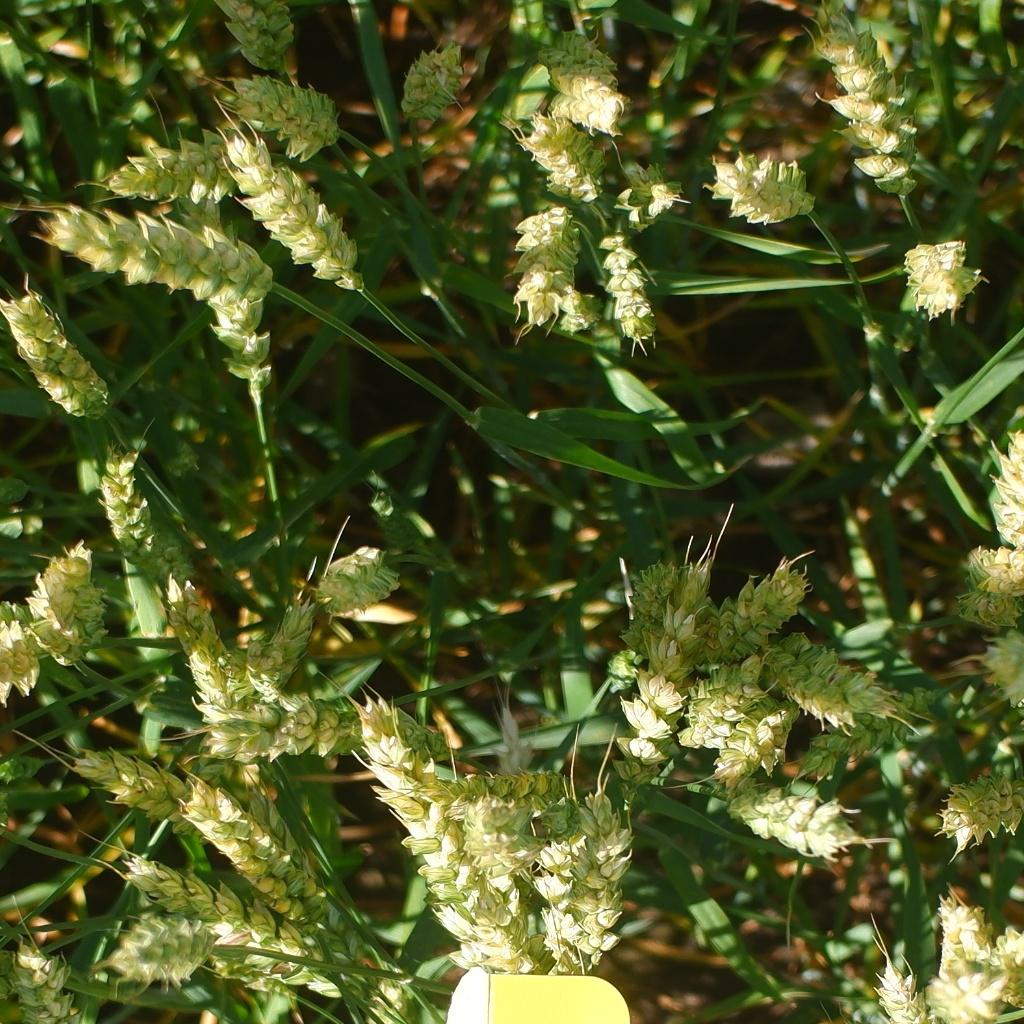
Country: Norway
Location: NMBU
Wheat development stage: Ripening